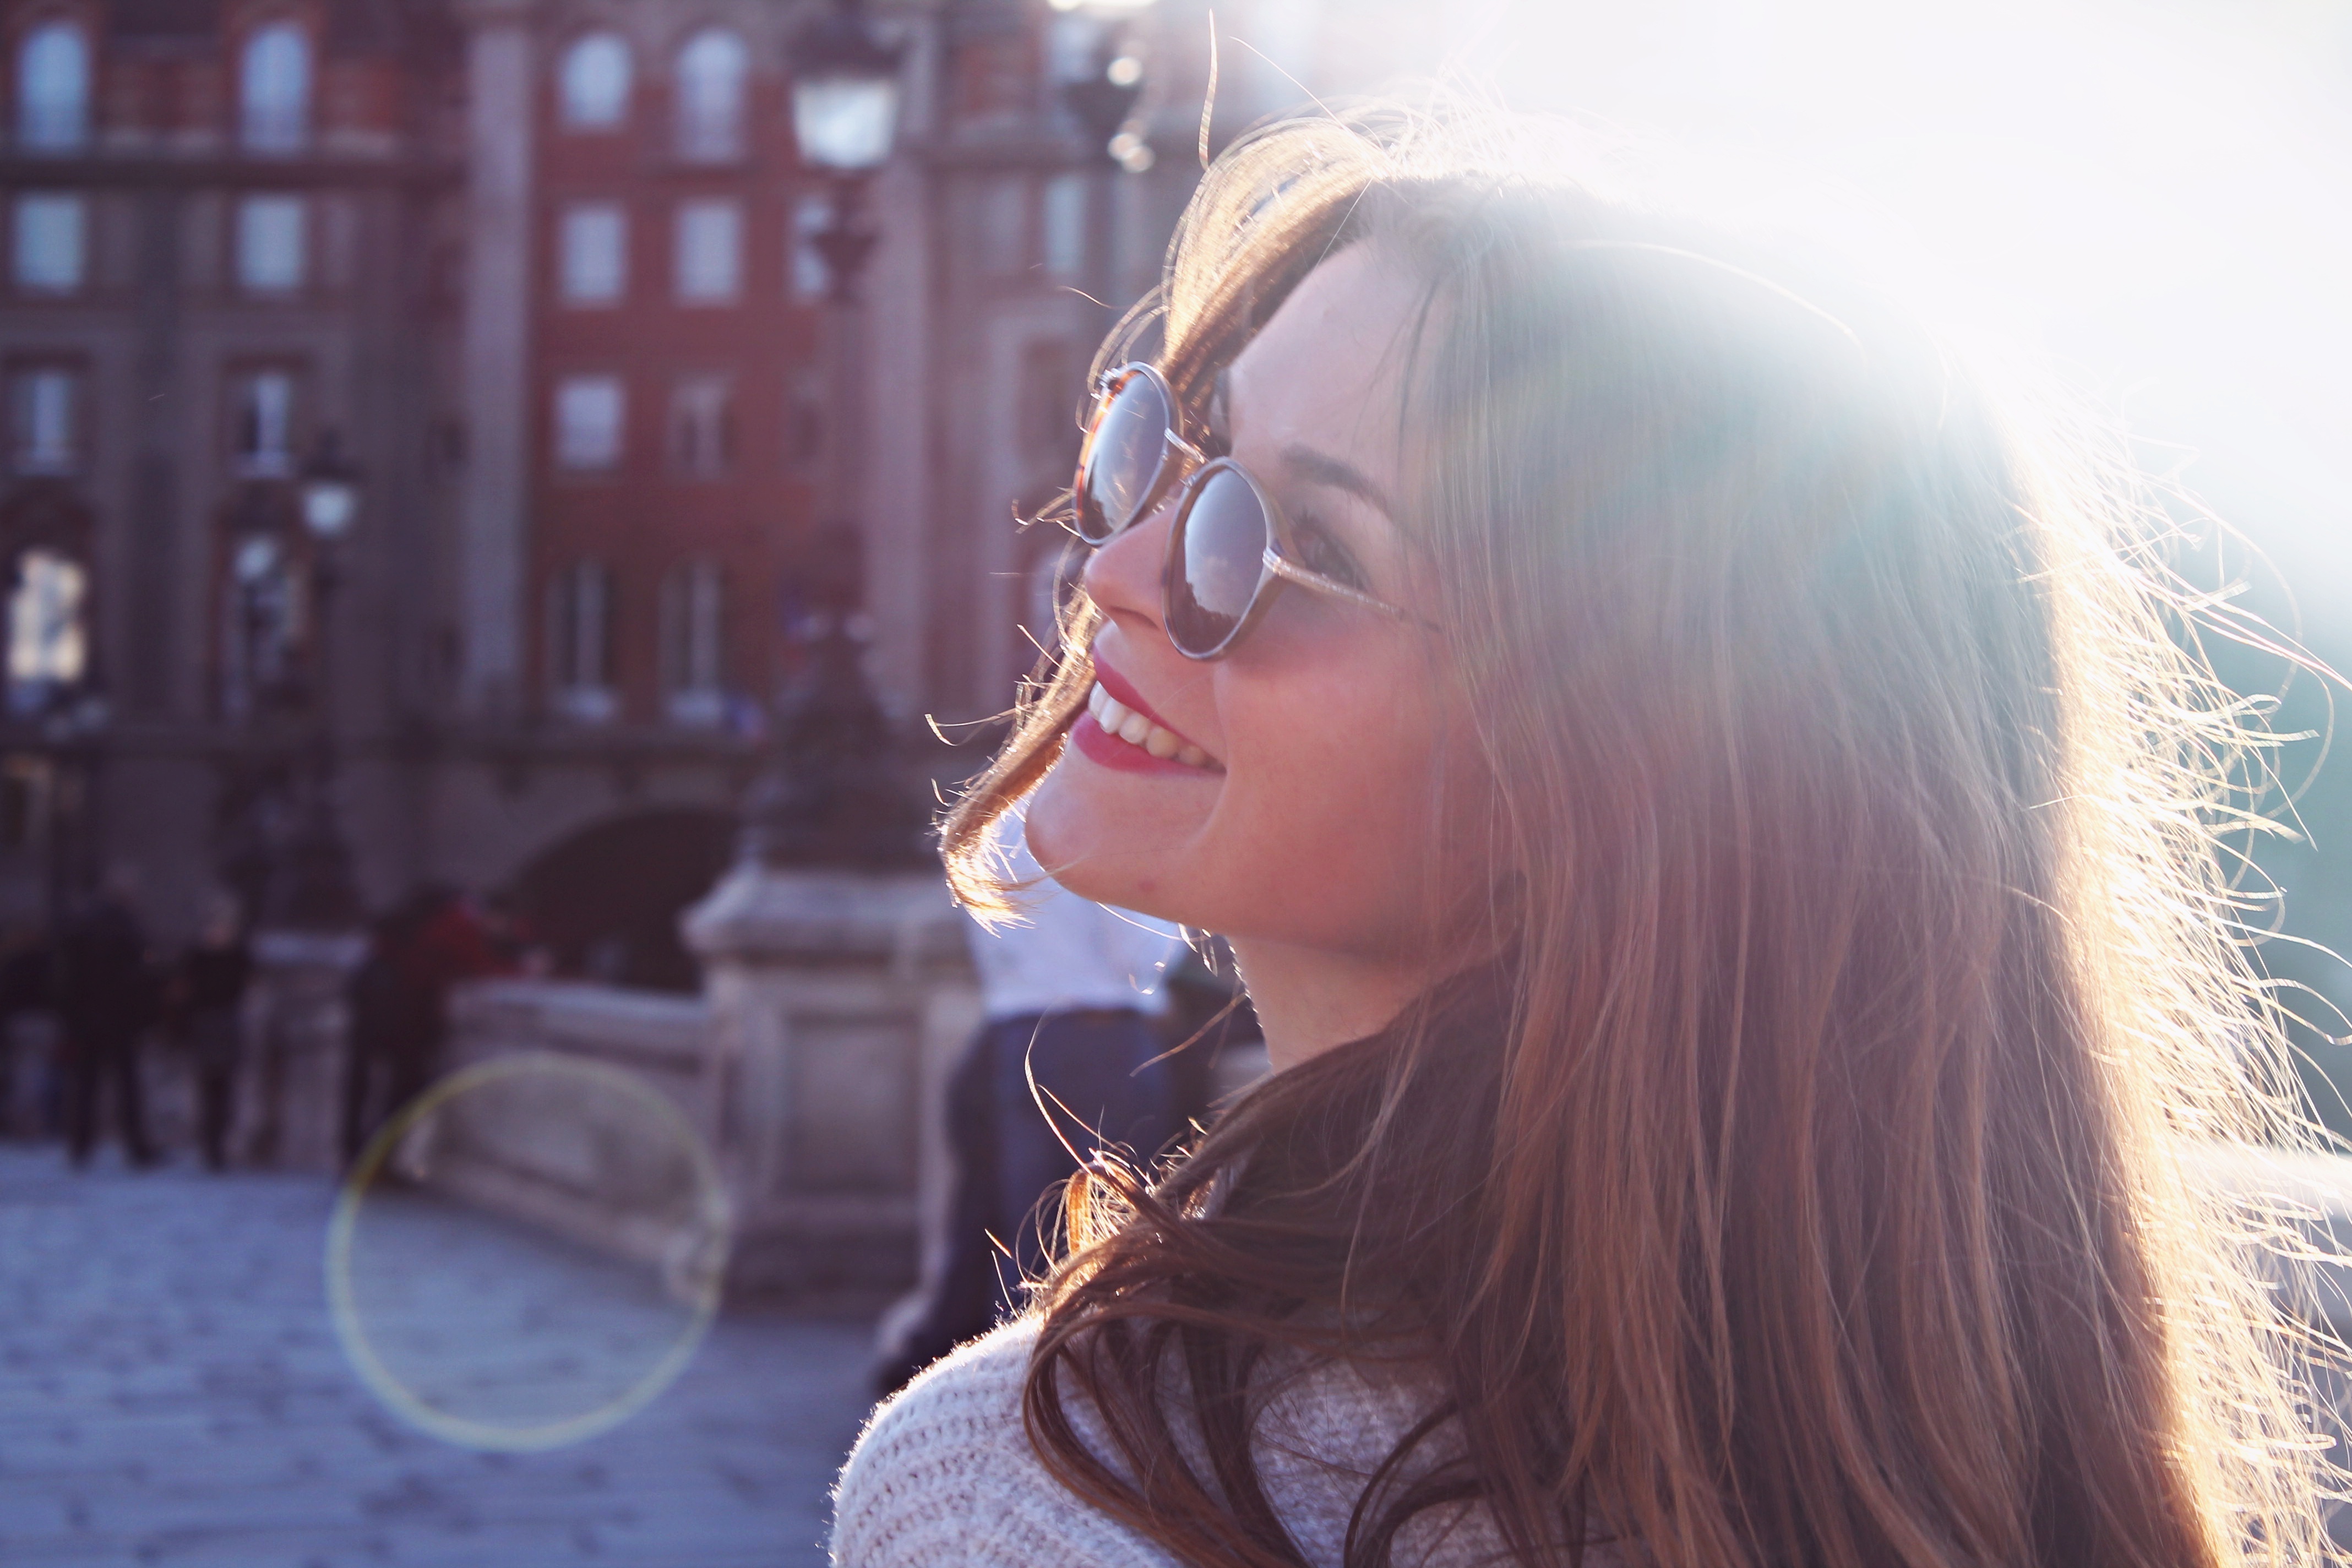
person, girl, woman, hair, photography, portrait, model, fashion, lady, facial expression, season, hairstyle, smile, dress, sunglasses, eye, glasses, beauty, blond, emotion, interaction, photo shoot, vision care, human action